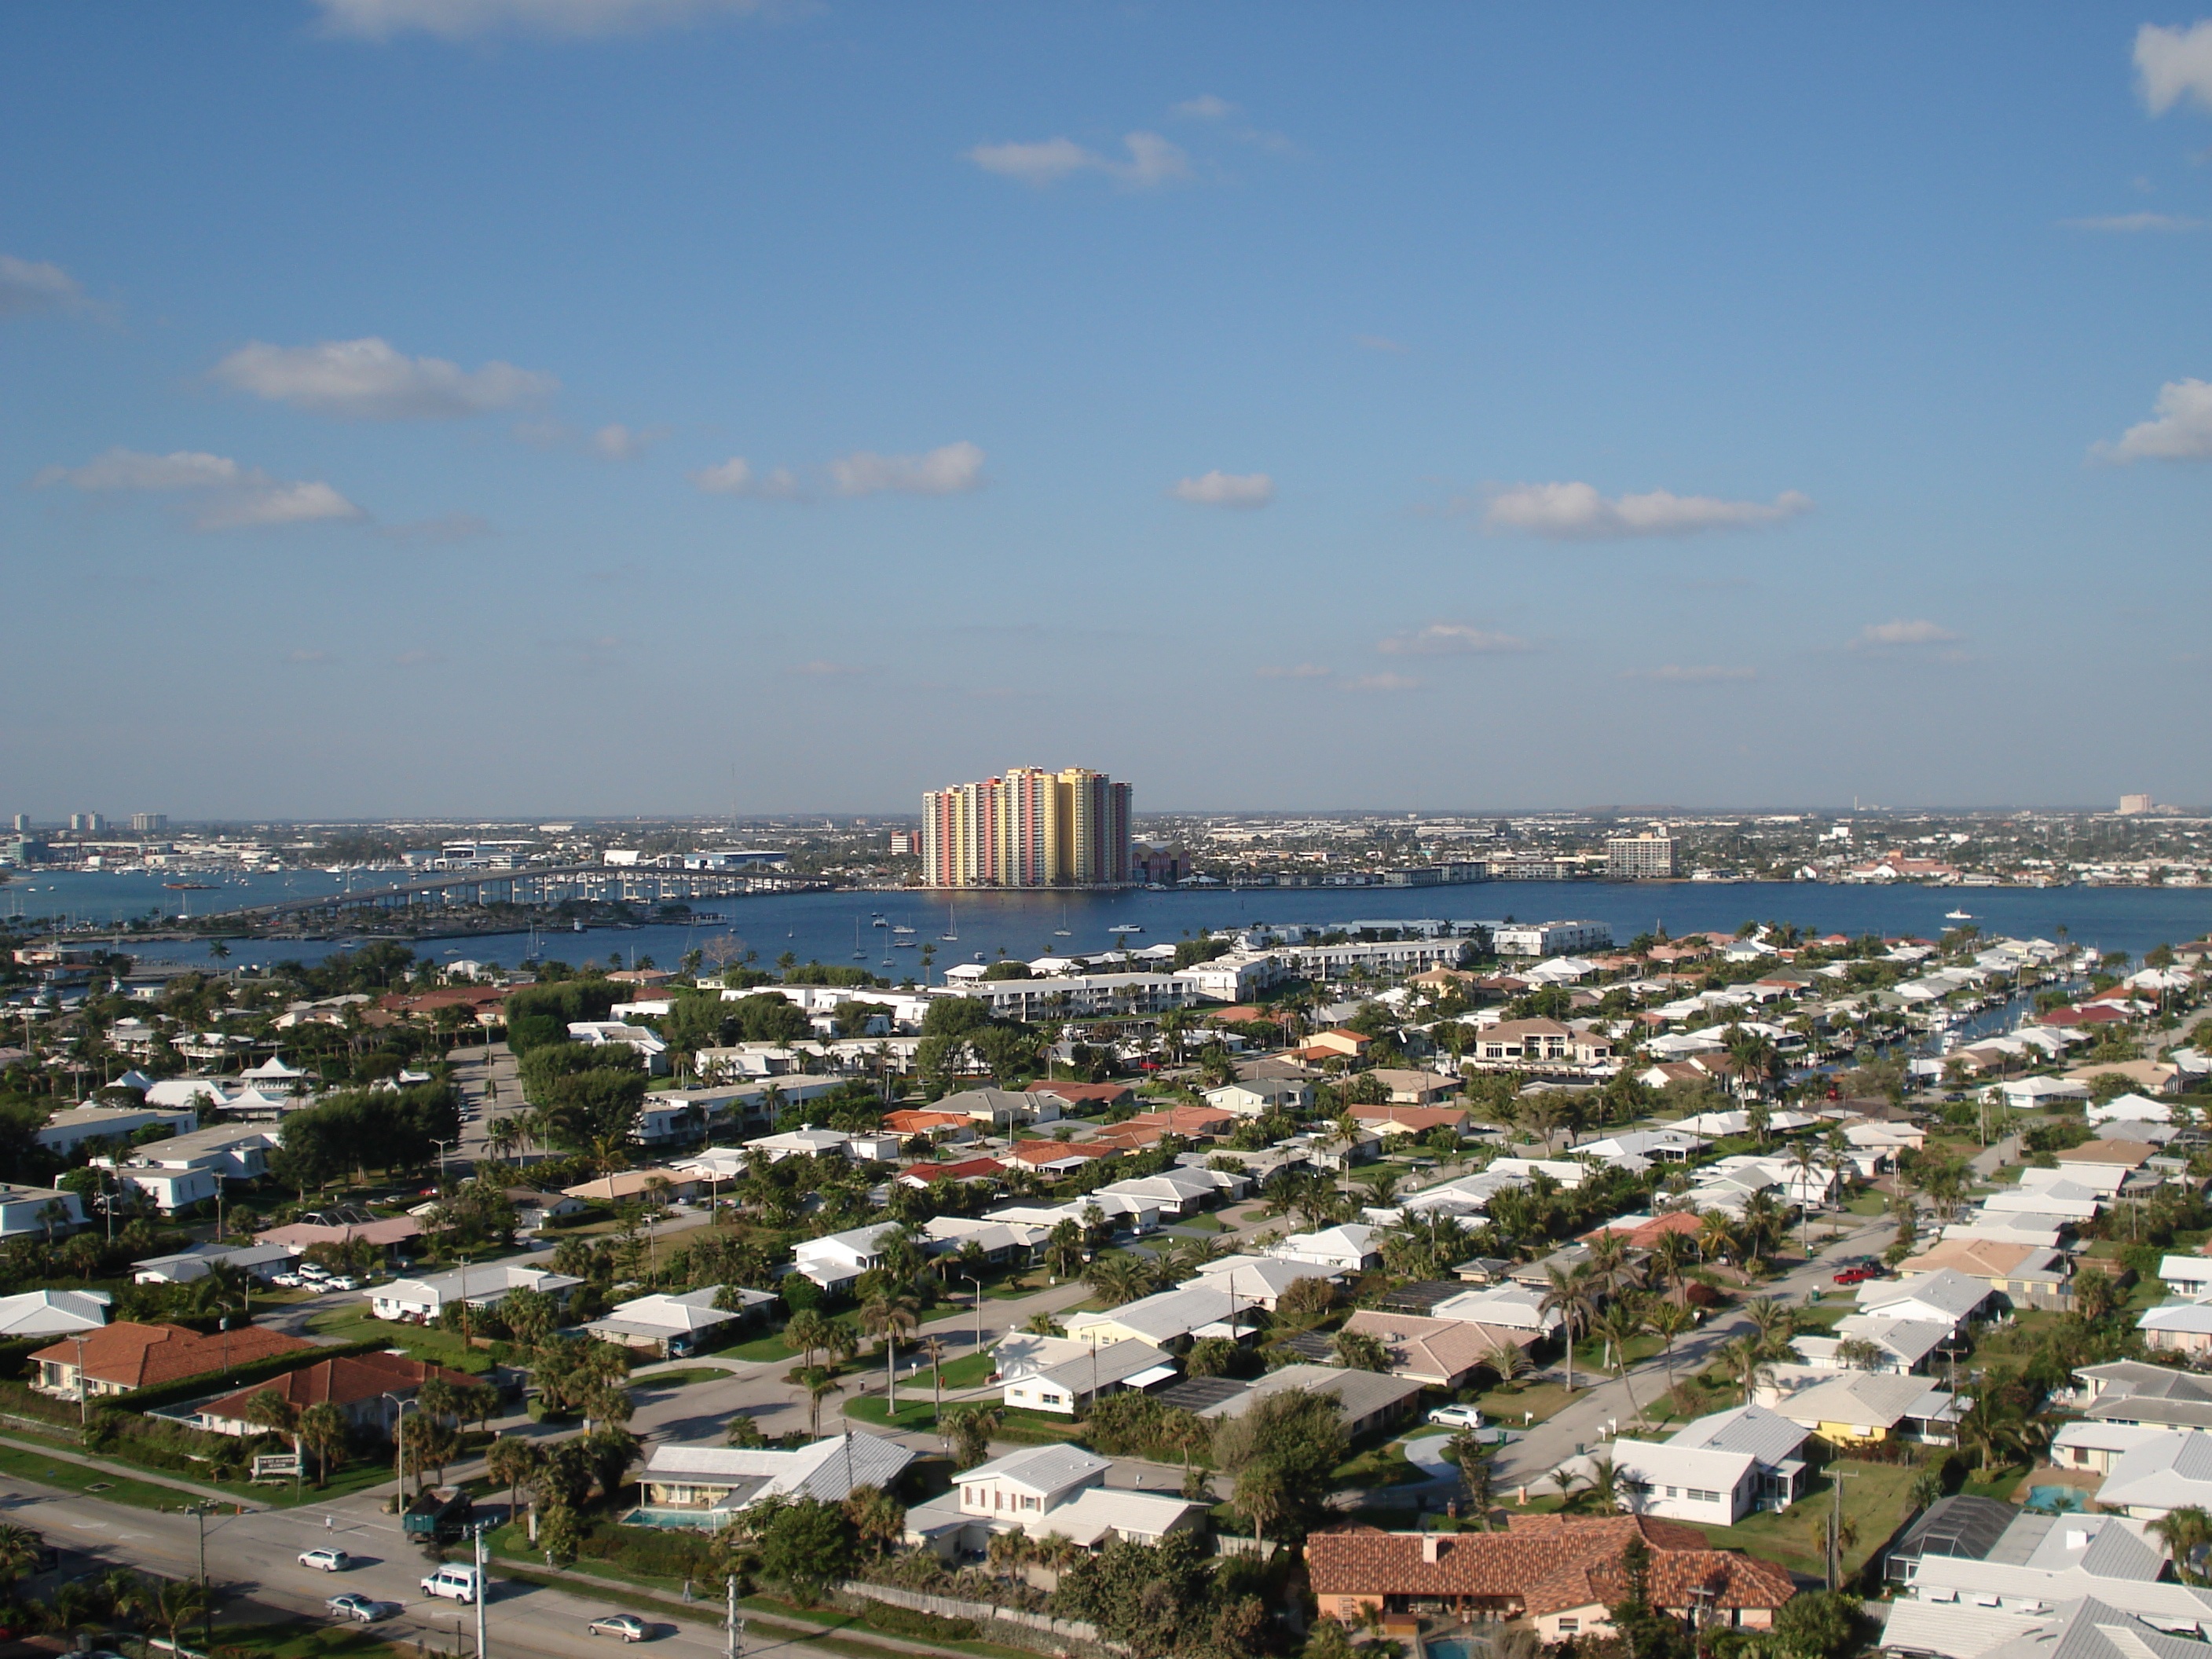
horizon, skyline, town, city, cityscape, panorama, downtown, suburb, marina, stadium, tower block, condominium, neighbourhood, bird's eye view, aerial photography, urban area, residential area, human settlement, atmosphere of earth, metropolitan area, riviera beach, singer island